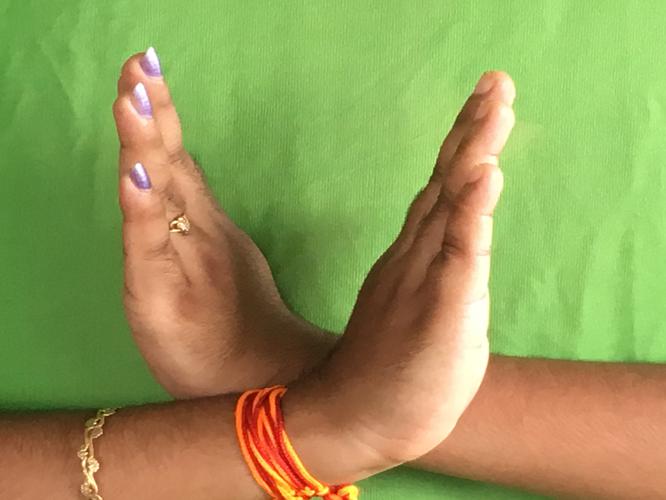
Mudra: Swastikam
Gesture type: double_hand